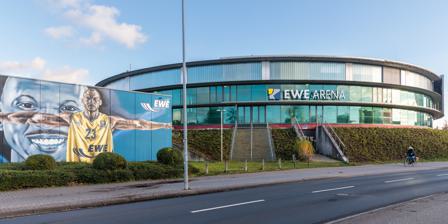
Building: Kleine EWE Arena
Country: Germany
Year built: 2005
Kleine EWE Arena Small EWE Arena Location Oldenburg , Lower Saxony Germany Owner City of Oldenburg Capacity Kleine EWE Arena Concerts : 4,100 Basketball : 3,148 Handball : 2,300 Construction Broke ground 2004 Built 2005 Construction cost € 9 million Architect 'asp' architekten Stuttgart Tenants EWE Baskets Oldenburg ( Basketball ) (2005–2013) Kleine EWE Arena ( English : Small EWE Arena) is a dual indoor sporting arena complex that is located in Oldenburg , Germany . It is a part of the Weser-Ems Halle multi-sporting complex, which contains two main sports arena halls, the small Kleine EWE Arena, and the large Große EWE Arena . The facility's name comes from a sponsorship arrangement with the German energy and telecommunications company EWE AG [ de ] . Kleine EWE arena The small Kleine EWE arena has a seating capacity of 4,100 for concerts , 3,148 for basketball games, and 2,300 for handball games. It was regularly used as the home arena of the EWE Baskets Oldenburg professional basketball team for national domestic German League games from 2005 to 2013, and occasionally used by them for their home games after that. Gallery Oldenburg Kleine EWE Arena Oldenburg Kleine EWE Arena Oldenburg Kleine EWE Arena Oldenburg Kleine EWE Arena Oldenburg Kleine EWE Arena Oldenburg Kleine EWE Arena References